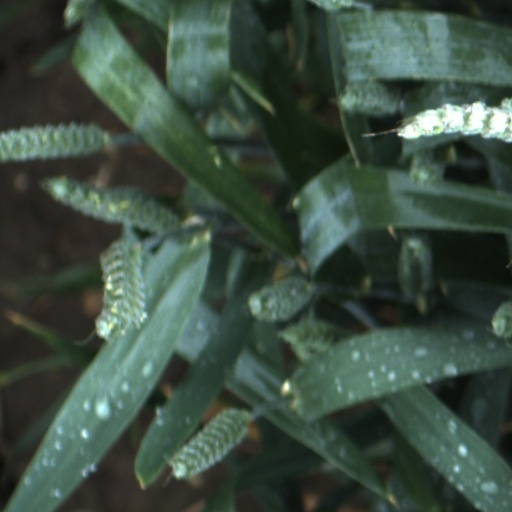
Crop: wheat